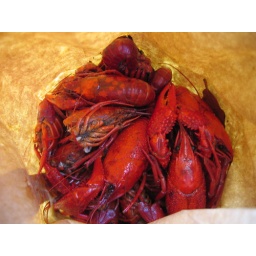
Crawdads in their natural habitat: a paper bag from Big Fisherman.